Swan with Two Necks, London

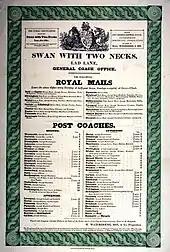
Timetable of coach departures. n.d.

The Swan with Two Necks was a coaching inn in the City of London that, until the arrival of the railways, was one of the principal departure points for travel to the north of England from London. Its site was given over in the early 1860s to a goods and parcels depot for a firm of railway agents and carriers.